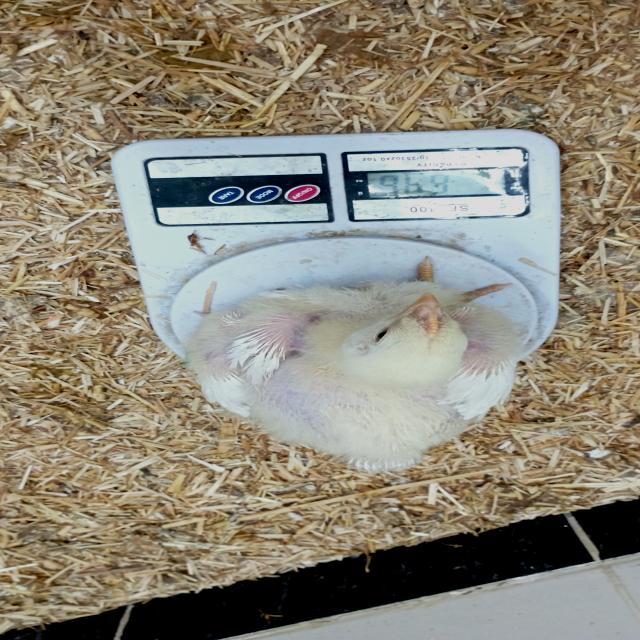
Weight: 650 g